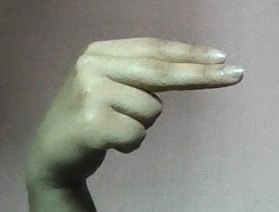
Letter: ain